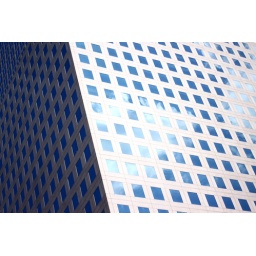
Cloud reflections in building windows